Zabra

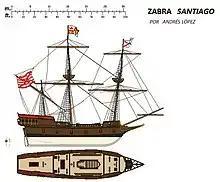
Profile and plan view of "Santiago", largest zabra in the Spanish Armada

A zabra (zah-brə) was a small or midsized sailing vessel used off the coasts of Spain and Portugal to carry goods by sea from the 13th century until the mid-16th century; they were well-armed to defend themselves against pirates and corsairs.